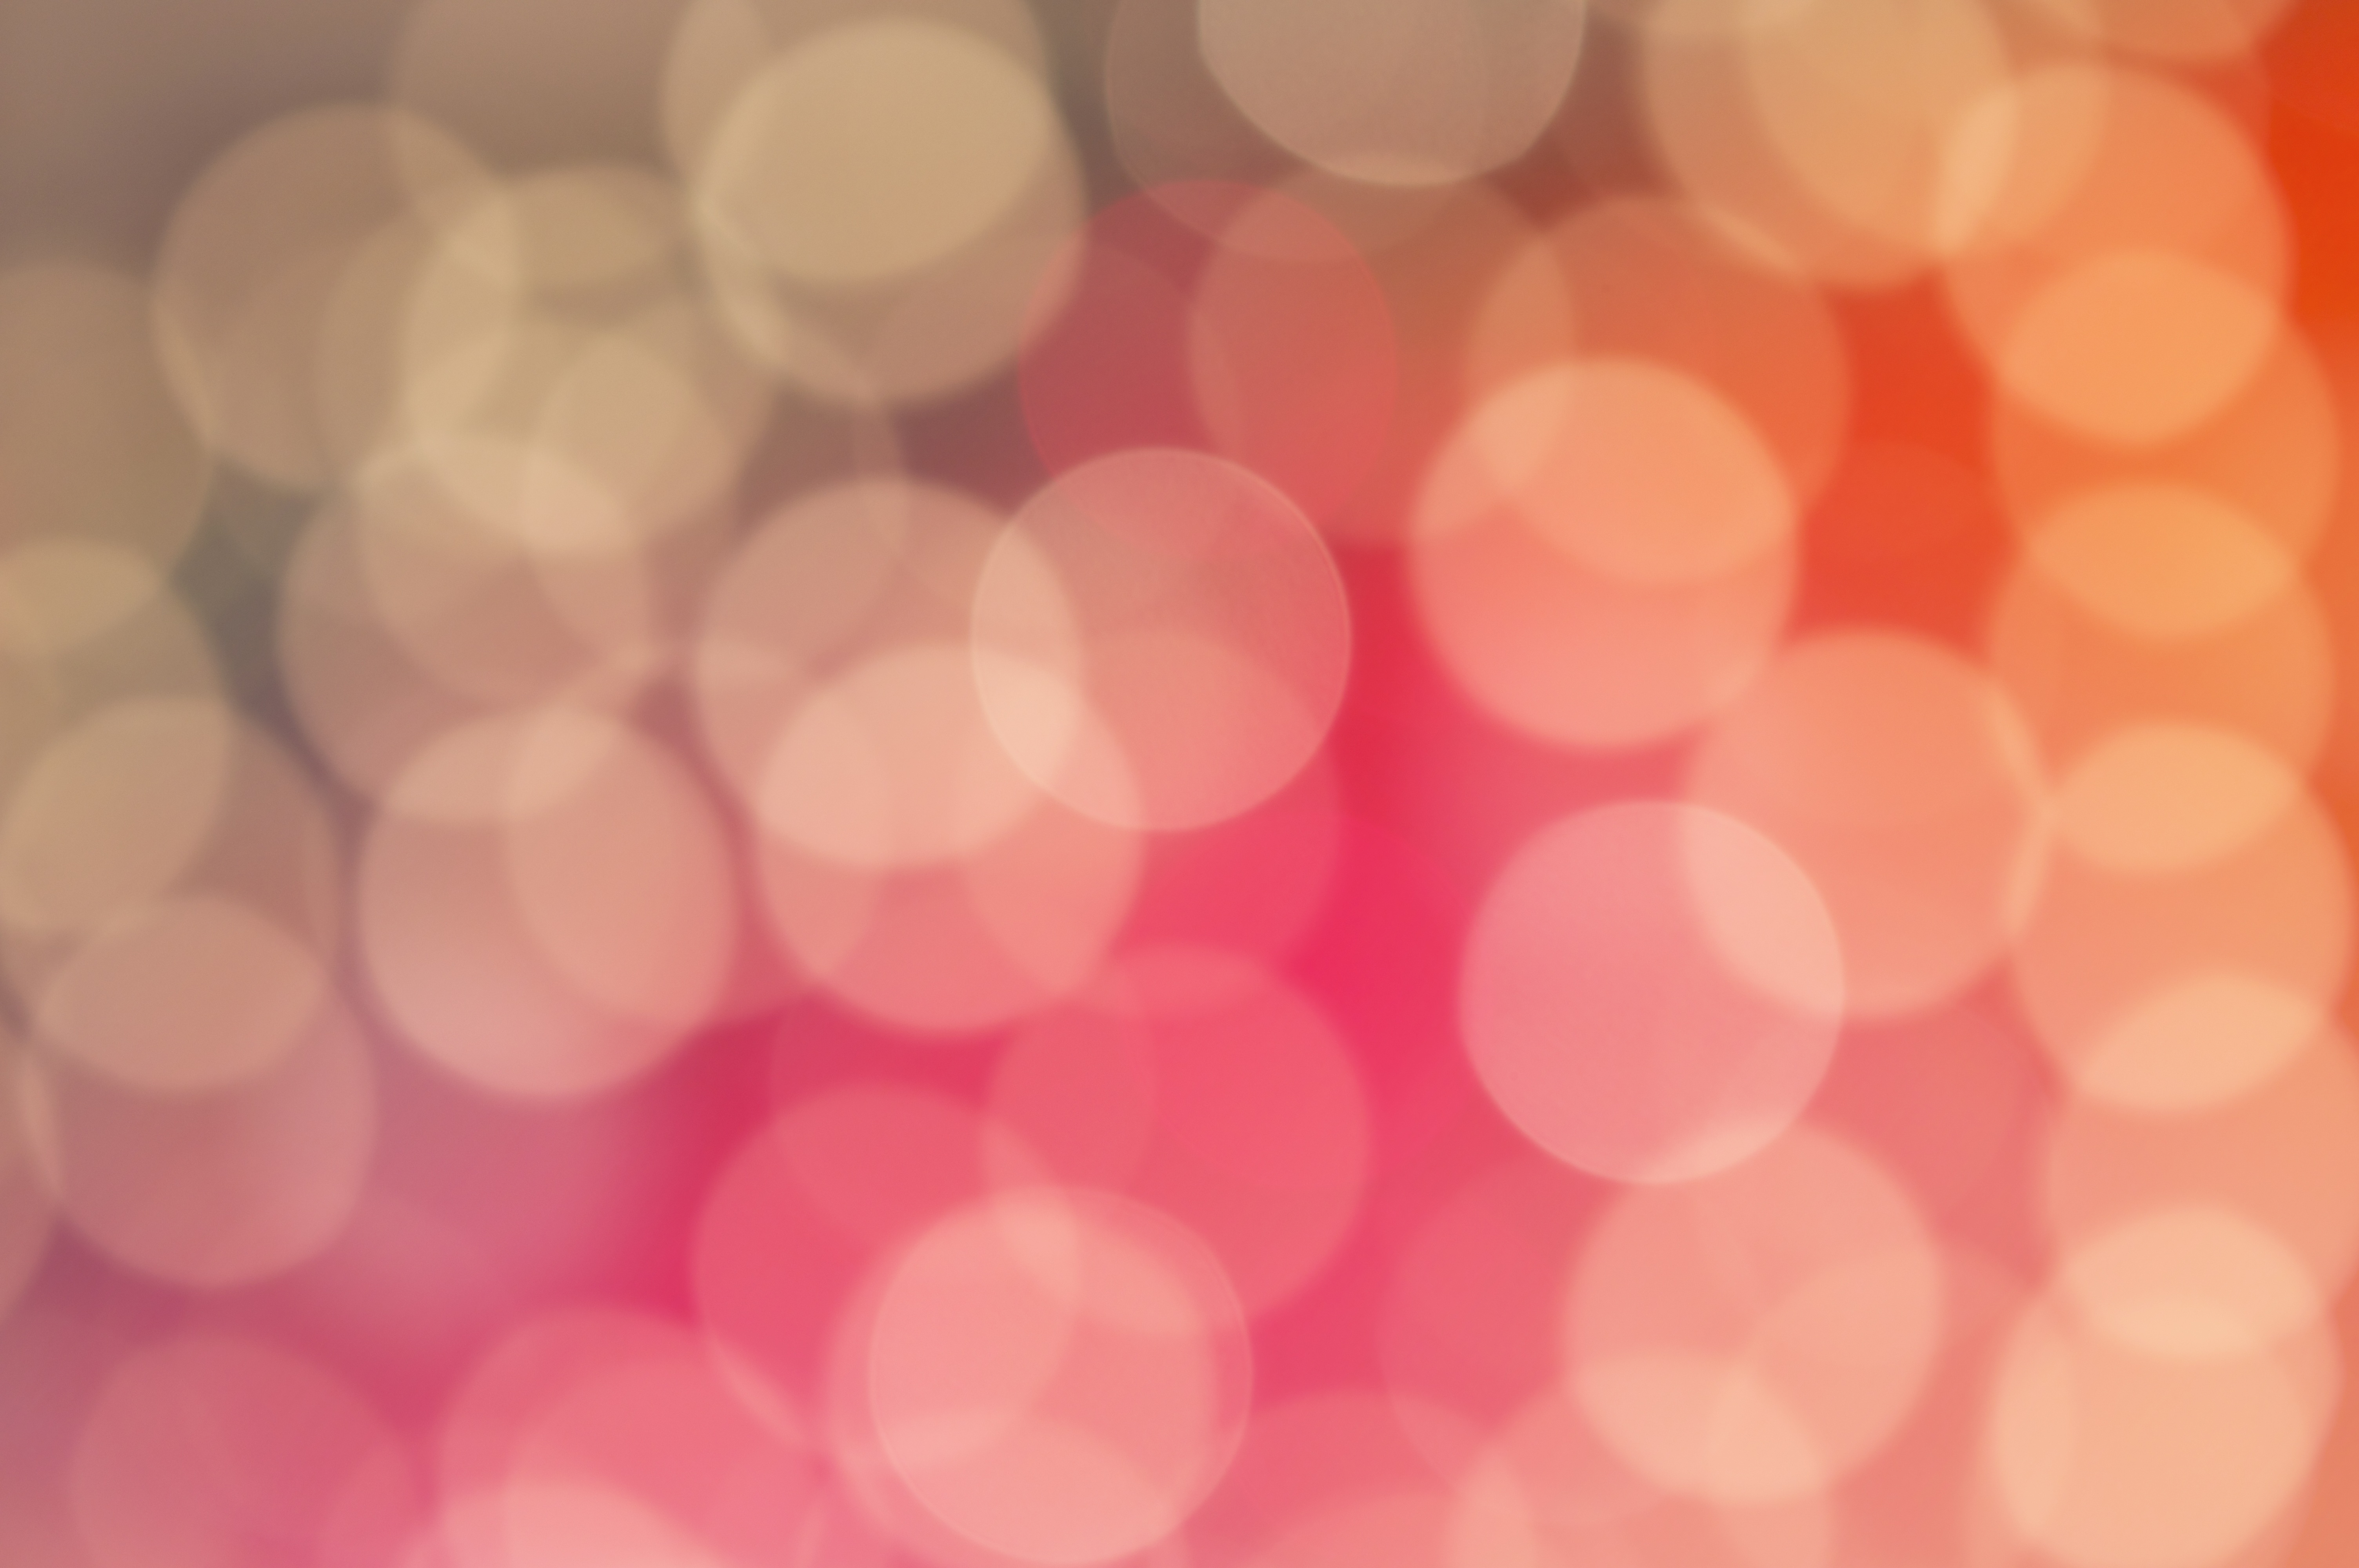
light, bokeh, white, sunlight, texture, petal, pattern, line, red, shine, color, pink, blurred, lighting, circle, lights, background, design, bright, sphere, shape, macro photography, defocused, blurred lights